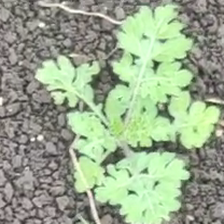
Weed species: Gajar_gavat_(Parthenium hysterophorus)